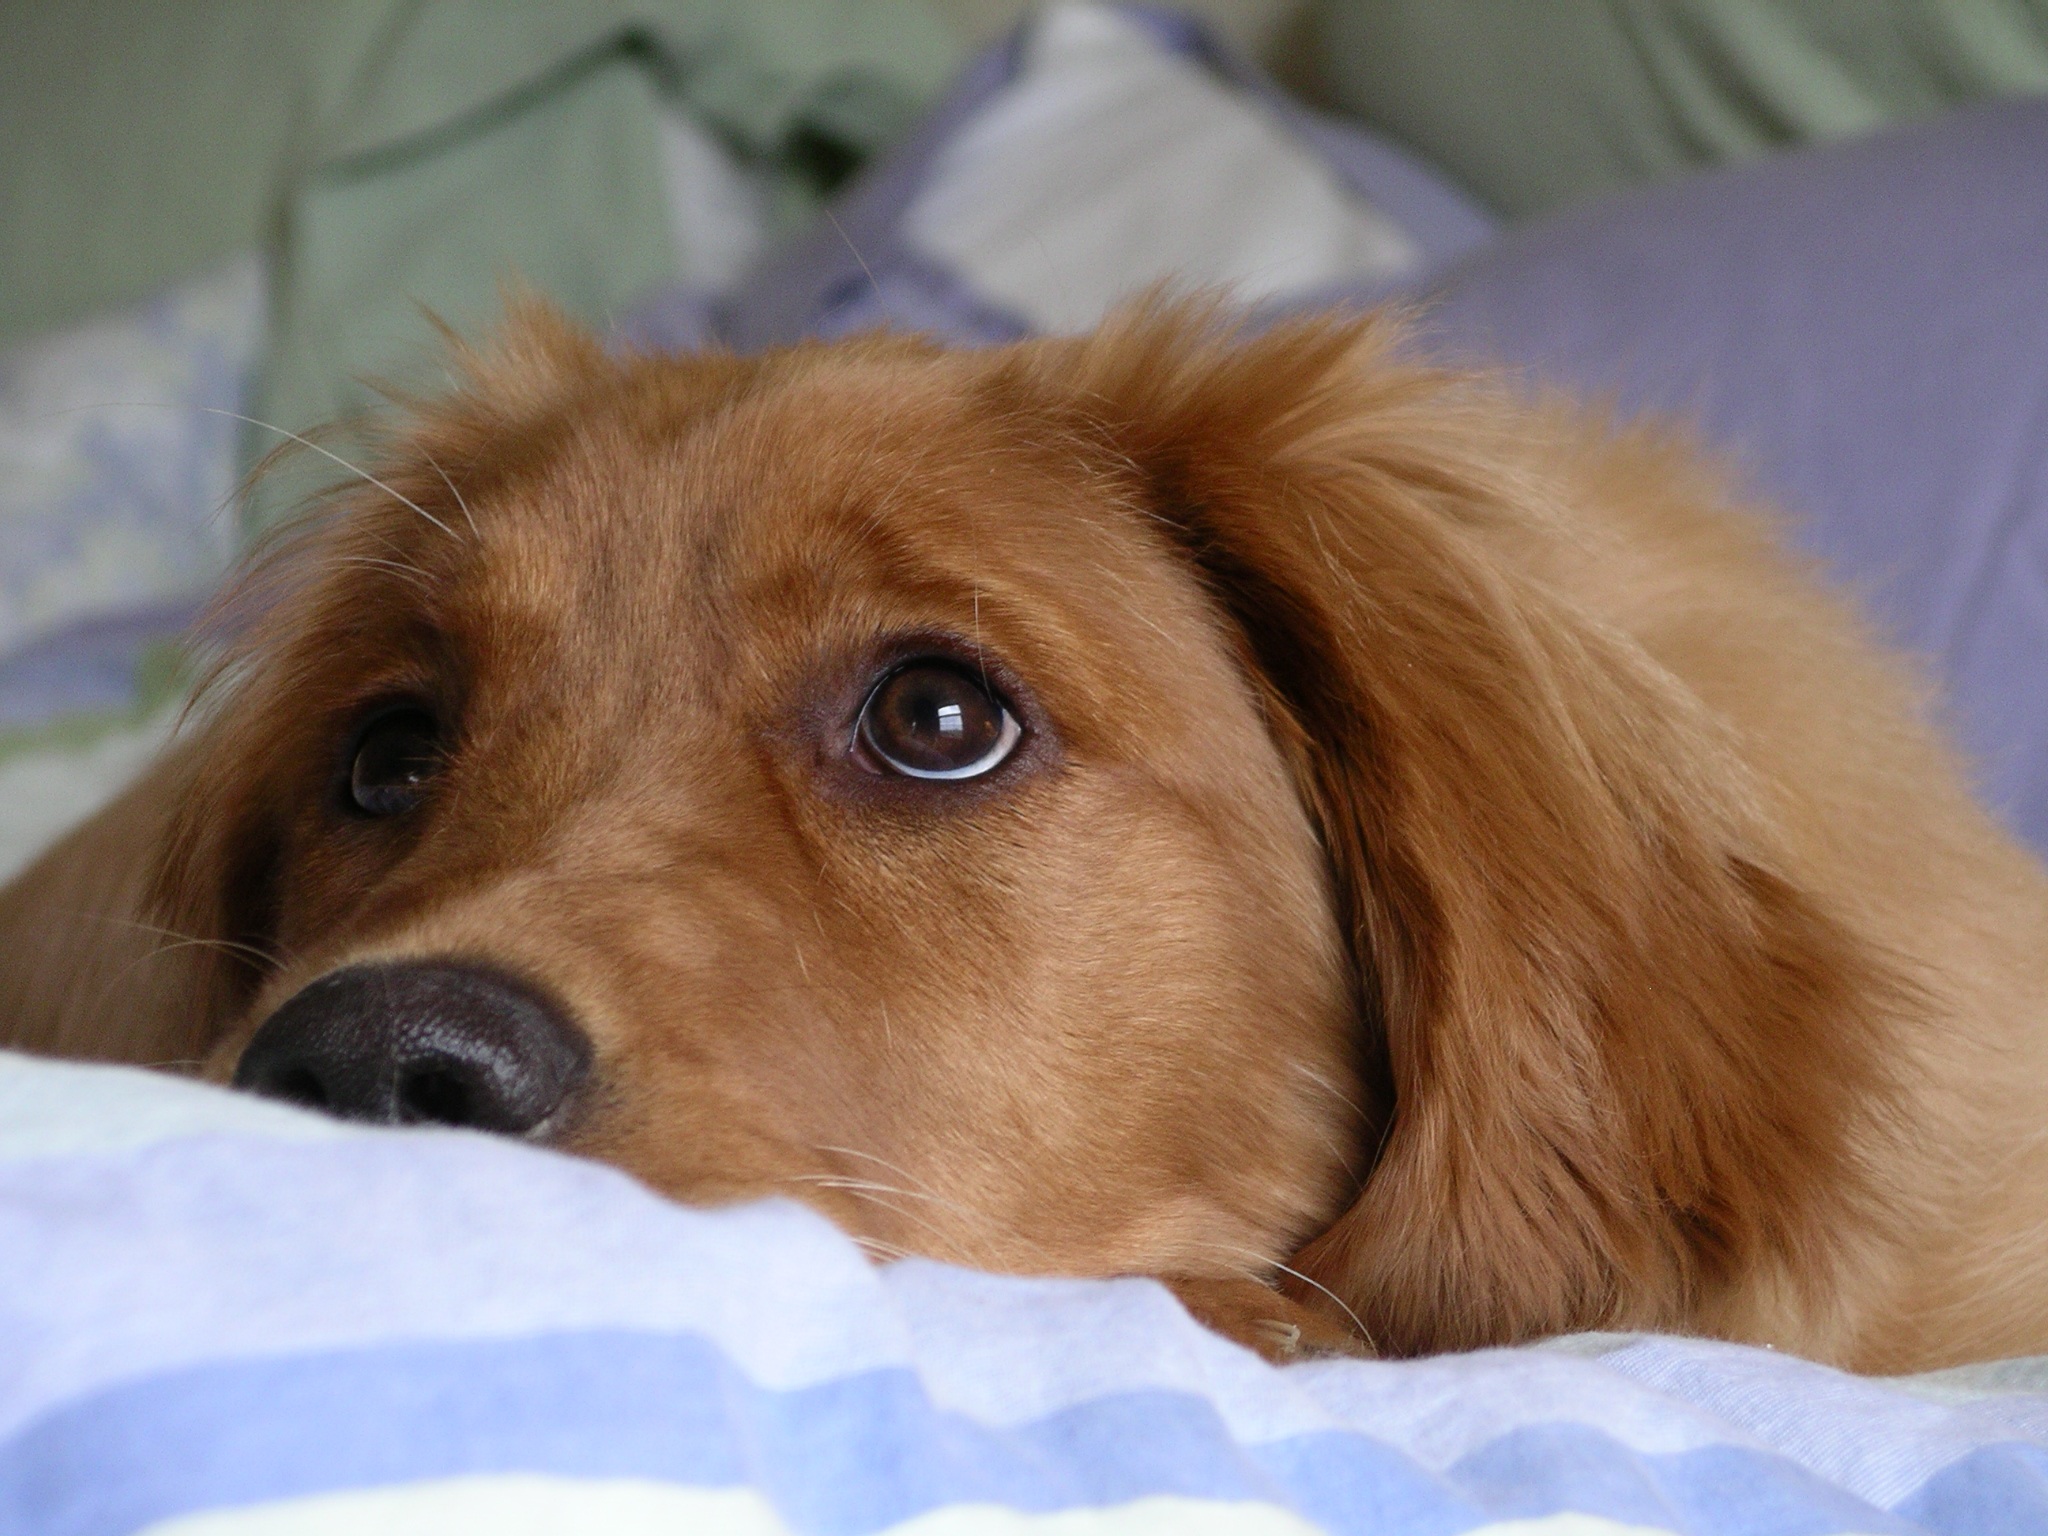
puppy, dog, animal, cute, female, pet, fur, portrait, golden, red, mammal, friendship, relaxing, nose, eyes, golden retriever, ears, vertebrate, domestic, adorable, pure, labrador, dog breed, friendly, dachshund, big eyes, dog like mammal, dog crossbreeds